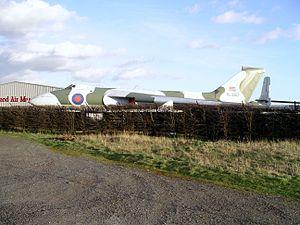
Le Musée aéronautique des Midlands se trouve à la sortie du village de Baginton, dans le Warwickshire, en marge de l'aéroport de Coventry. Il consacre une halle entière, le Frank Whittle Jet Heritage Centre, au pionnier anglais de la propulsion par réaction.